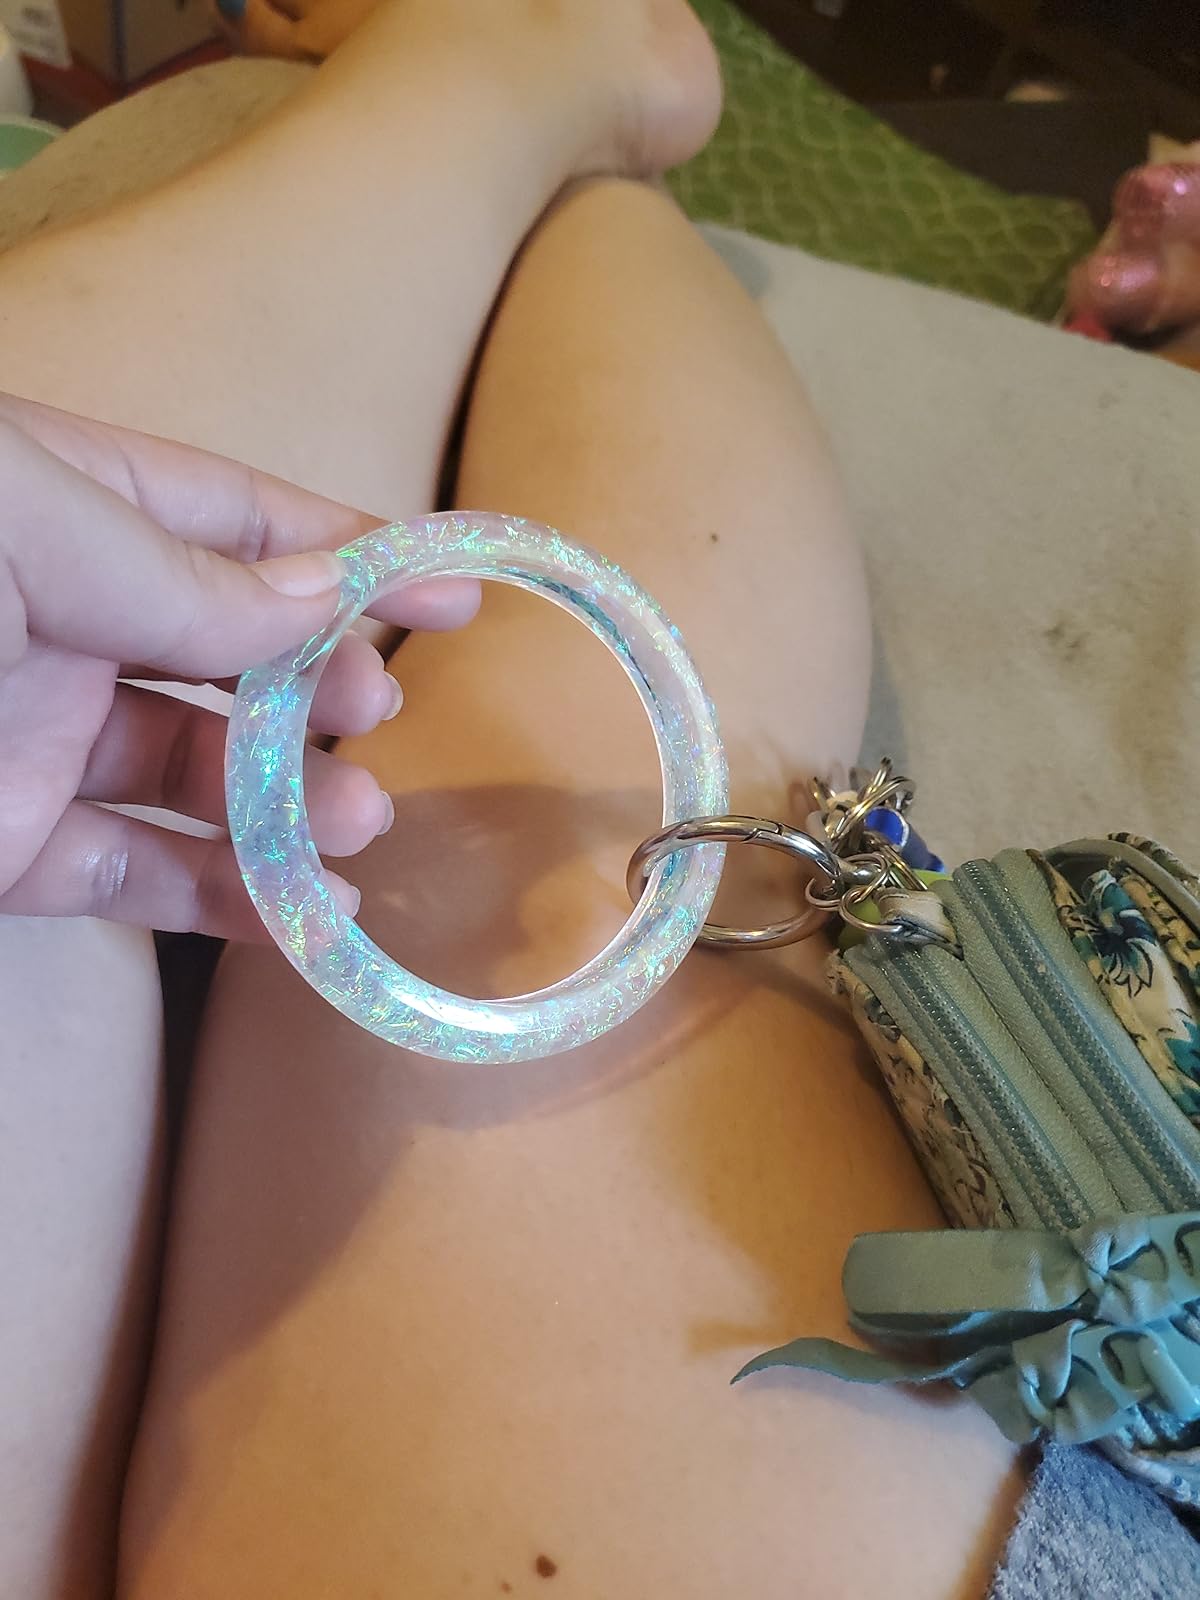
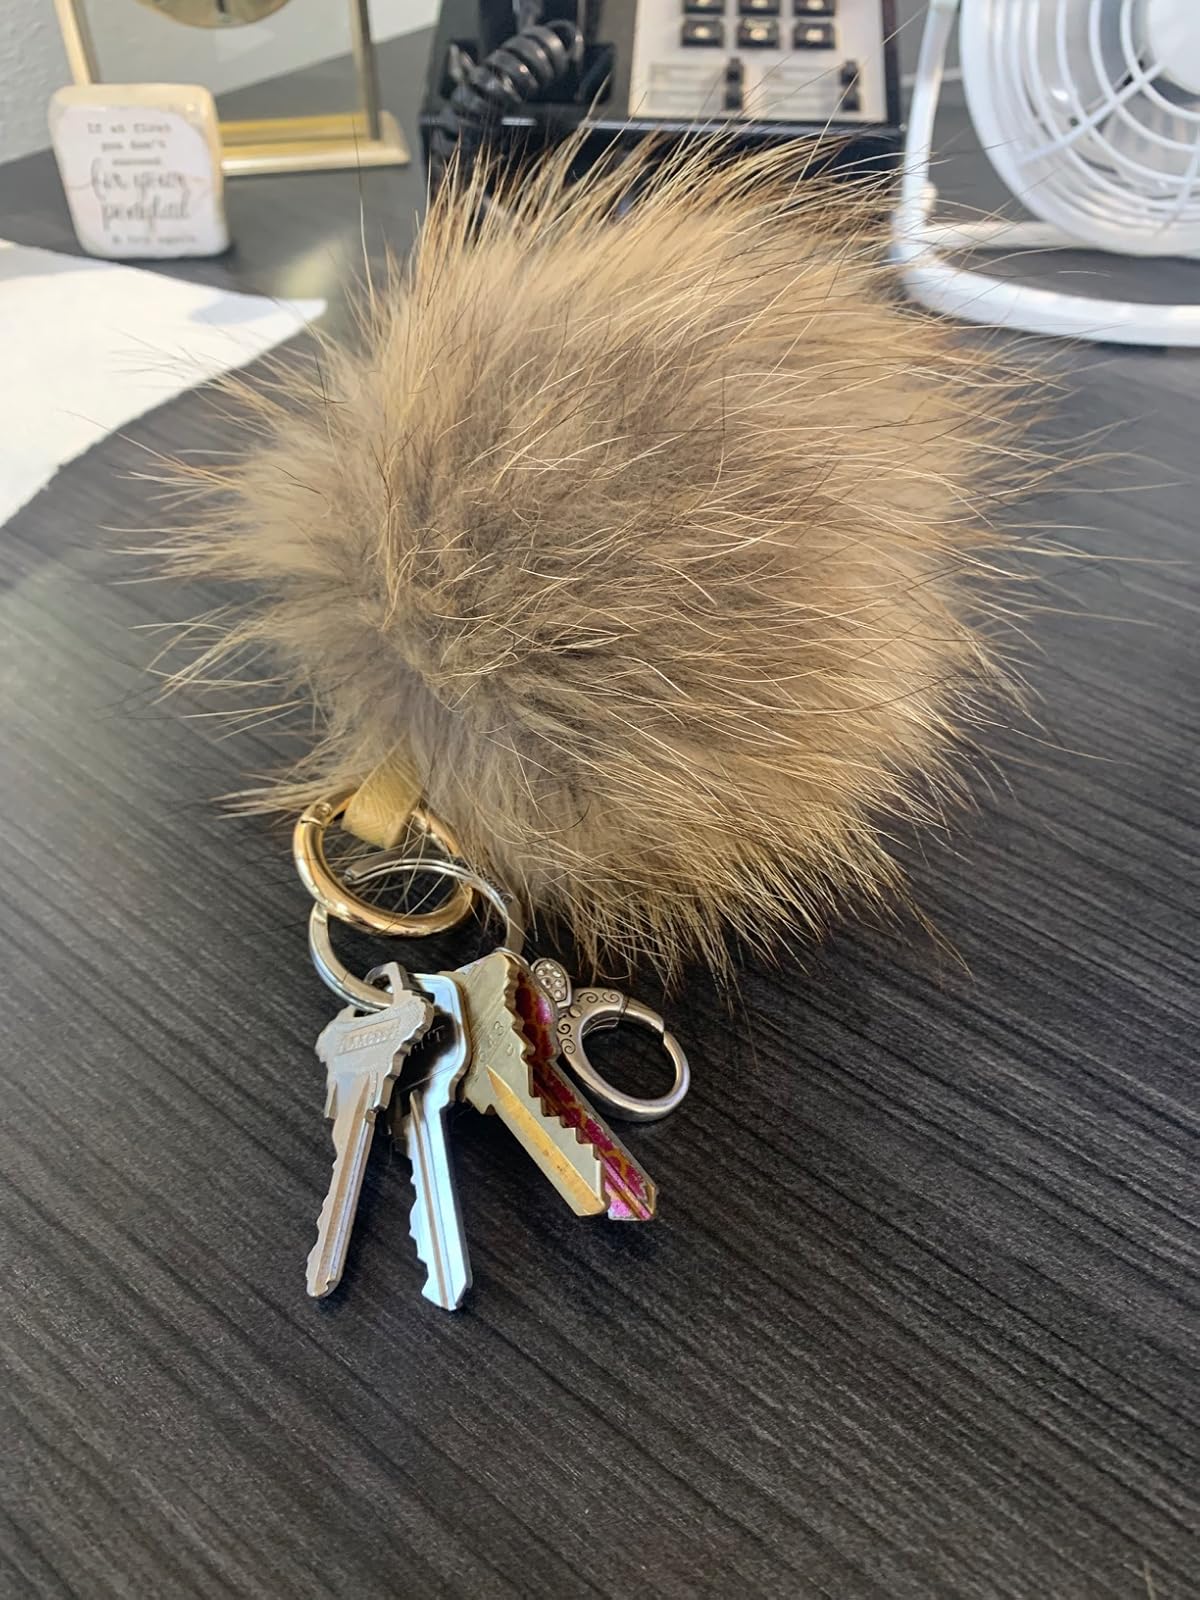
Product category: accessories_keychain
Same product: no